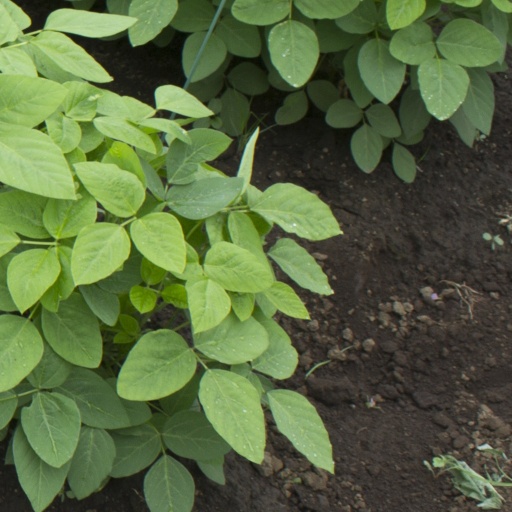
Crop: soybean